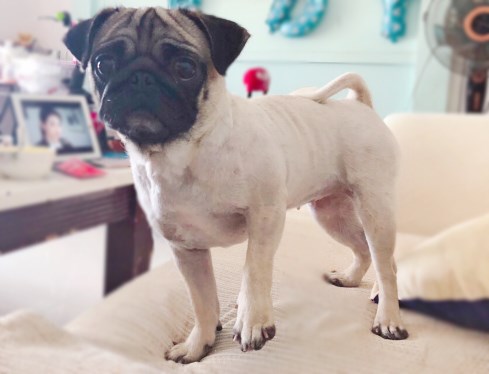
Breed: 798-n000130-pug